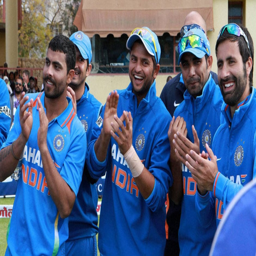
it 's all smiles for cricket team .